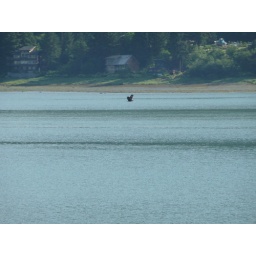
Eagles flying over the water